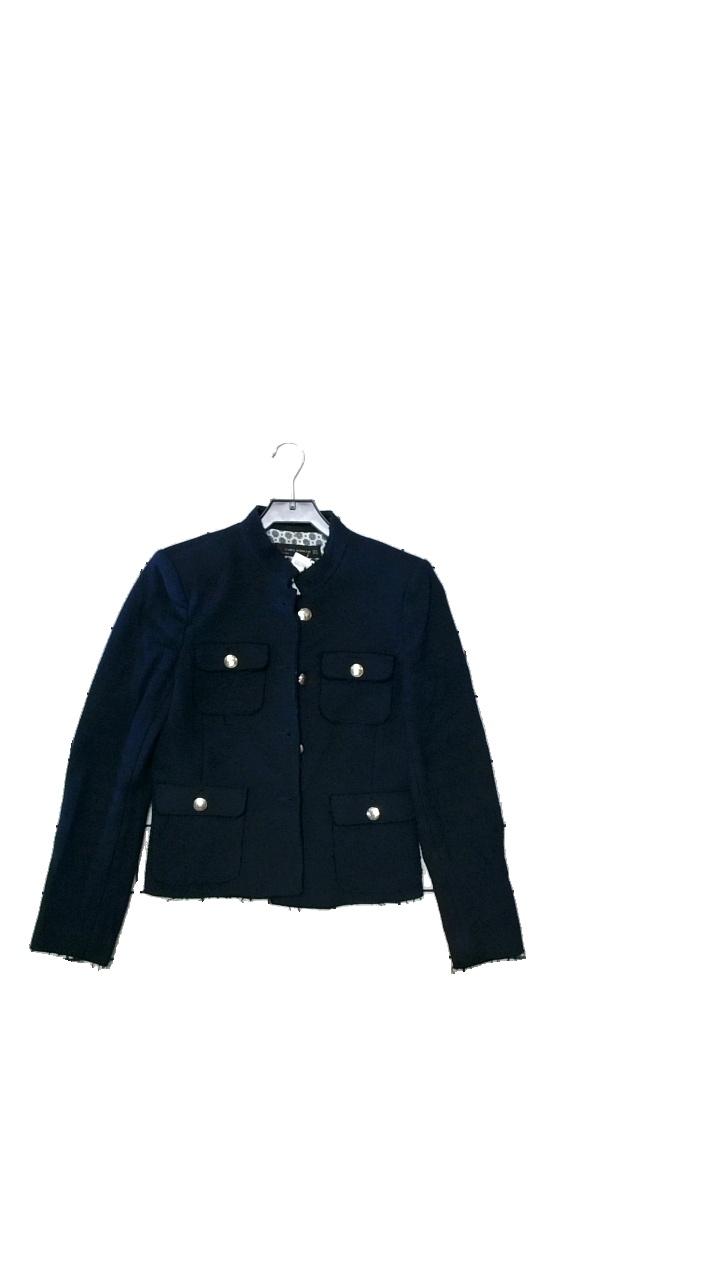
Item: Blazer (Ladies)
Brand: Zara
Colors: Blue
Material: Shell 65% cotton, 28% linen, 6% polyester, 1% elastane. LIning 100% acetate
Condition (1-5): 4
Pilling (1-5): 4
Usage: Reuse
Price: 100-150